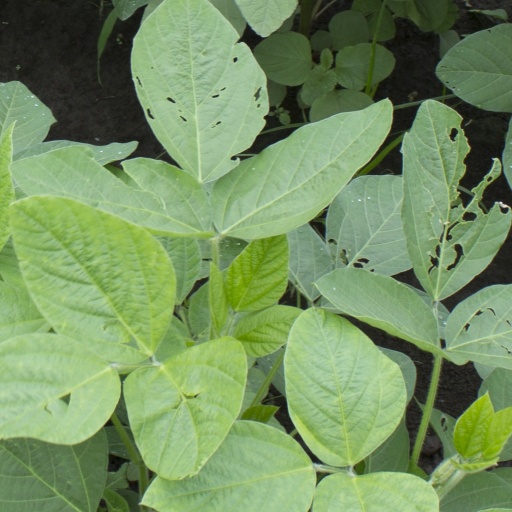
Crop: soybean